Water-related industry in Africa

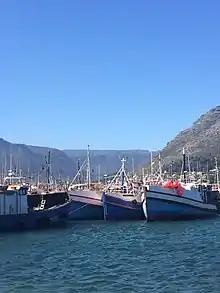
Commercial fishing fleet at rest at Hout Bay Harbour

The African fisheries and aquaculture sector employed 12.3 million people in 2014 and contributed US $24 billion or 1.26% of the GDP of all African countries, which improved food security and nutrition. About half of the workers in the sector were fishers and the rest were processors (mainly women) or aquaculturists.